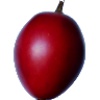
Label: Tamarillo 1